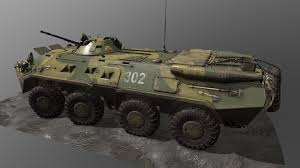
Label: BTR-80